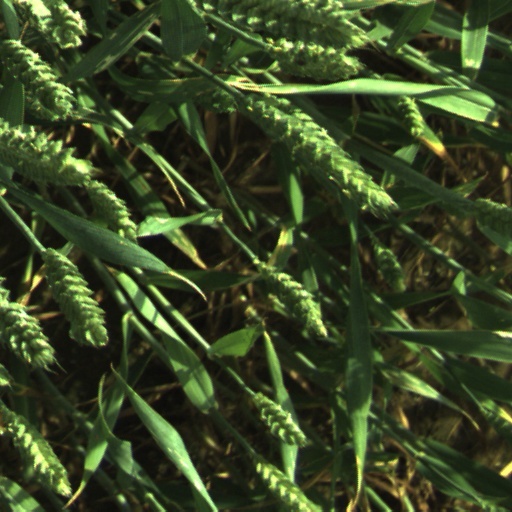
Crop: wheat